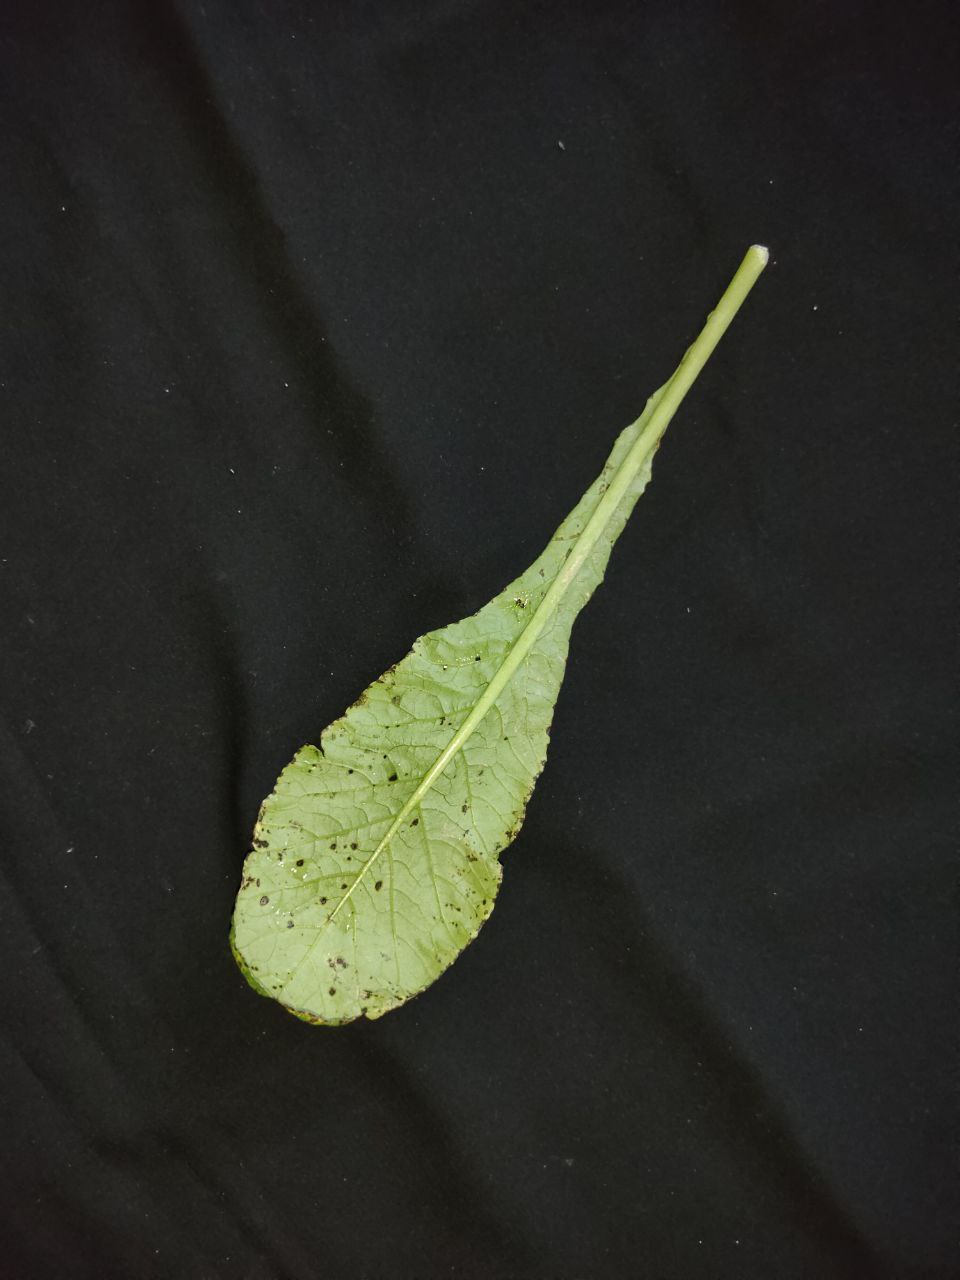
Label: Black leaf spot